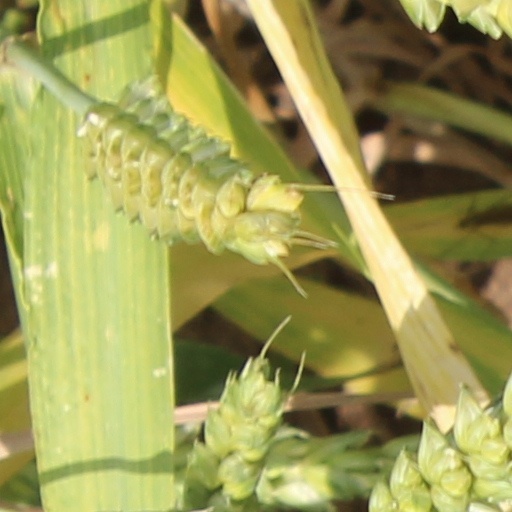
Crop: wheat